Concretion

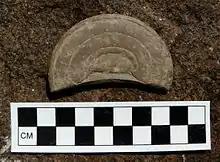
"Marleka" fairy stone from Stensö in Sweden

Concretions are found in a variety of rocks, but are particularly common in shales, siltstones, and sandstones. They often outwardly resemble fossils or rocks that look as if they do not belong to the stratum in which they were found. Occasionally, concretions contain a fossil, either as its nucleus or as a component that has been incorporated during its growth but concretions are not fossils themselves. They appear in nodular patches, concentrated along bedding planes, or protruding from weathered cliffsides.